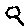
Label: 9